Charlotte Mary Yonge bibliography

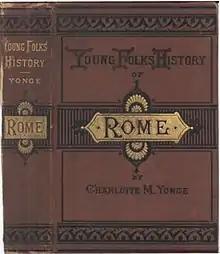
"Young Folks' History of Rome" book cover

This list classifies all of the works of Charlotte Mary Yonge, a prolific British novelist.